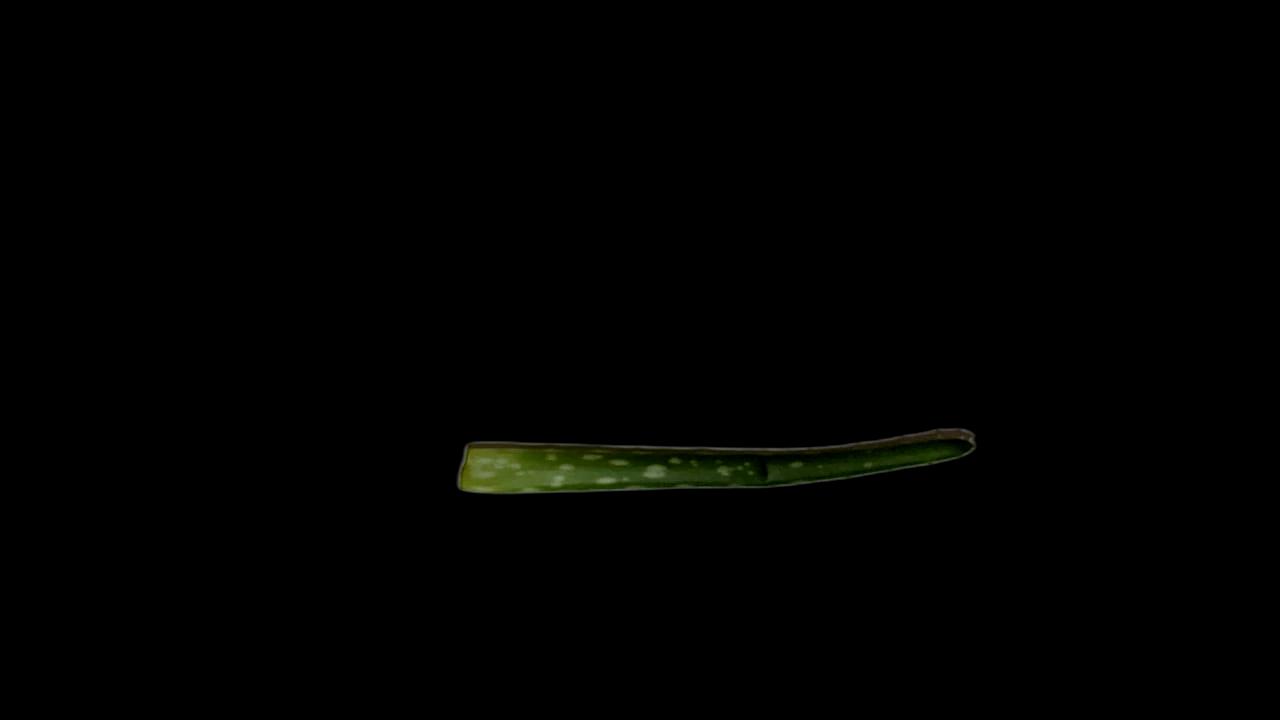
Plant: Aloe Vera